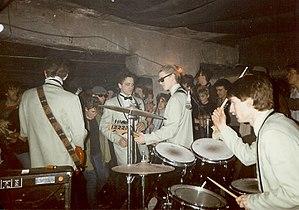
The U-Men est un groupe de rock américain, originaire de Seattle, dans l'État de Washington. Actifs durant les années 1980, ils effectuent bon nombre de tournées à travers les États-Unis et ont le privilège de voir une chanson des Butthole Surfers nommée en leur honneur. Leur son sale est précurseur de ce qui serait plus tard nommé le grunge de Seattle.